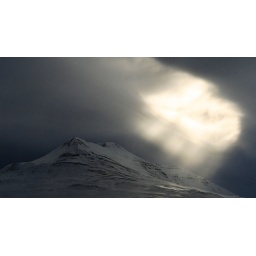
Dark day but suddenly the clouds rift and one moument of sunbeams danced over the mountain